5th Royal Irish Lancers

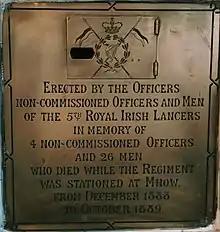
The 5th Royal Irish Lancers were stationed at Mhow between 1888 and 1889 and placed this brass plaque inside Christ Church, Mhow with a small built-in cabinet

The regiment was reformed in 1858, keeping its old number and title, but losing precedence, being ranked after the 17th Lancers. It was immediately converted into a lancer regiment and titled 5th (or Royal Irish) Regiment of Dragoons (Lancers). In 1861, it was renamed the 5th (or Royal Irish) Lancers and then the 5th (Royal Irish) Lancers. The regiment served in India between November 1863 and December 1874 and a contingent joined the Nile Expedition in autumn 1884. It then fought against the forces of Osman Digna near Suakin in 1885 during the Mahdist War. The regiment again left for India in November 1888, serving there for ten years until they were posted to South Africa in February 1898. They were stationed at Ladysmith until October 1898, when they went to Pietermaritzburg, where they remained until the outbreak of the Second Boer War in October 1899.